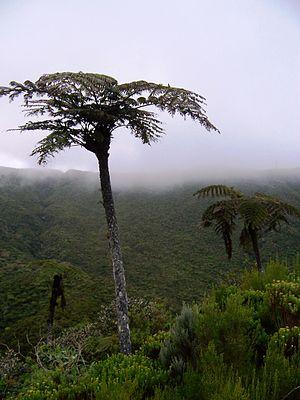
Cyathea glauca, aussi appelé fanjan femelle, est une espèce de fougère arborescente de la famille des Cyatheaceae, endémique de l'île de La Réunion, département d'outre-mer français dans l'océan Indien. Elle a été décrite par Jean-Baptiste Bory de Saint-Vincent dans son Voyage dans les quatre principales îles des mers d'Afrique paru en 1804.